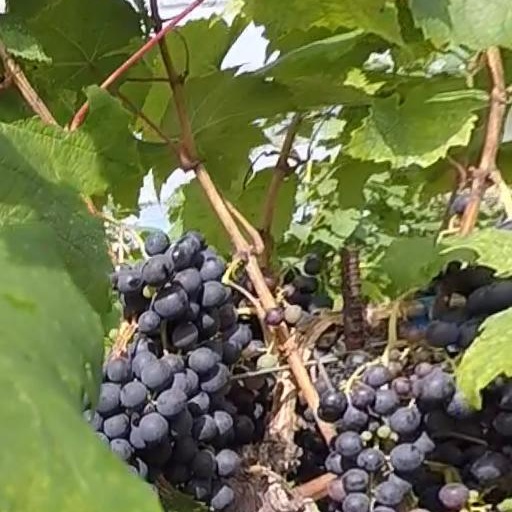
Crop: grape